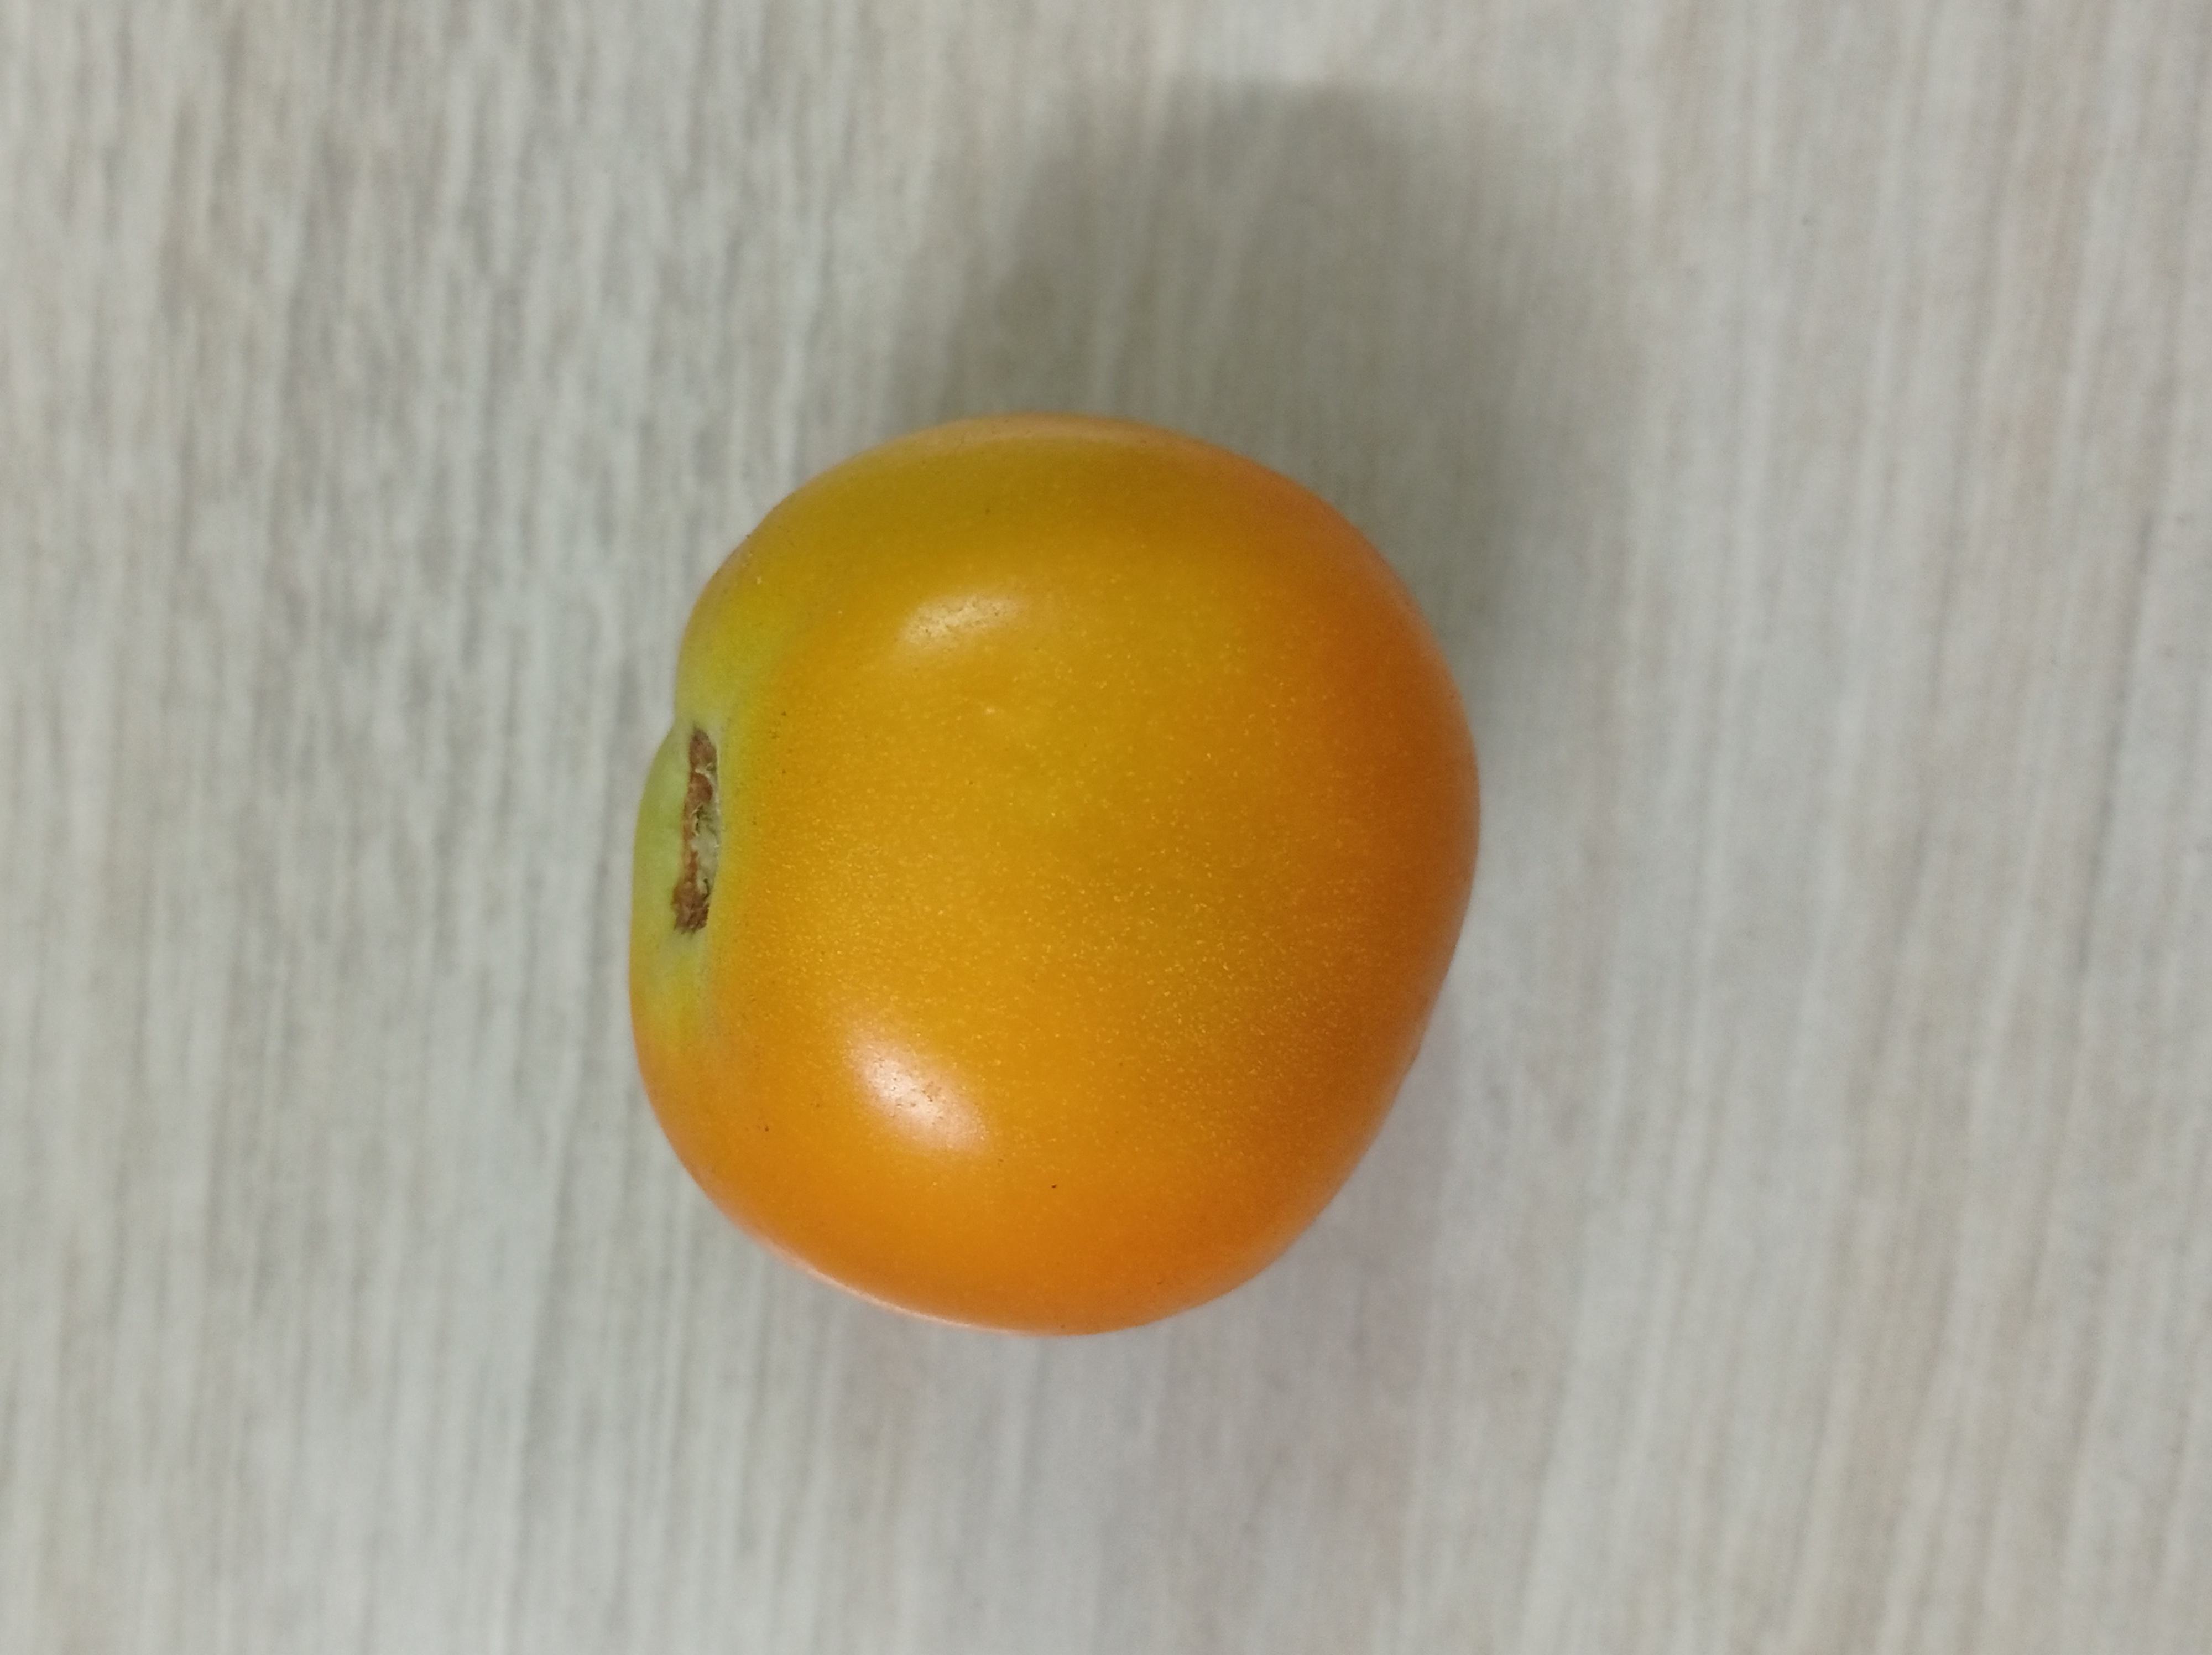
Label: Fresh